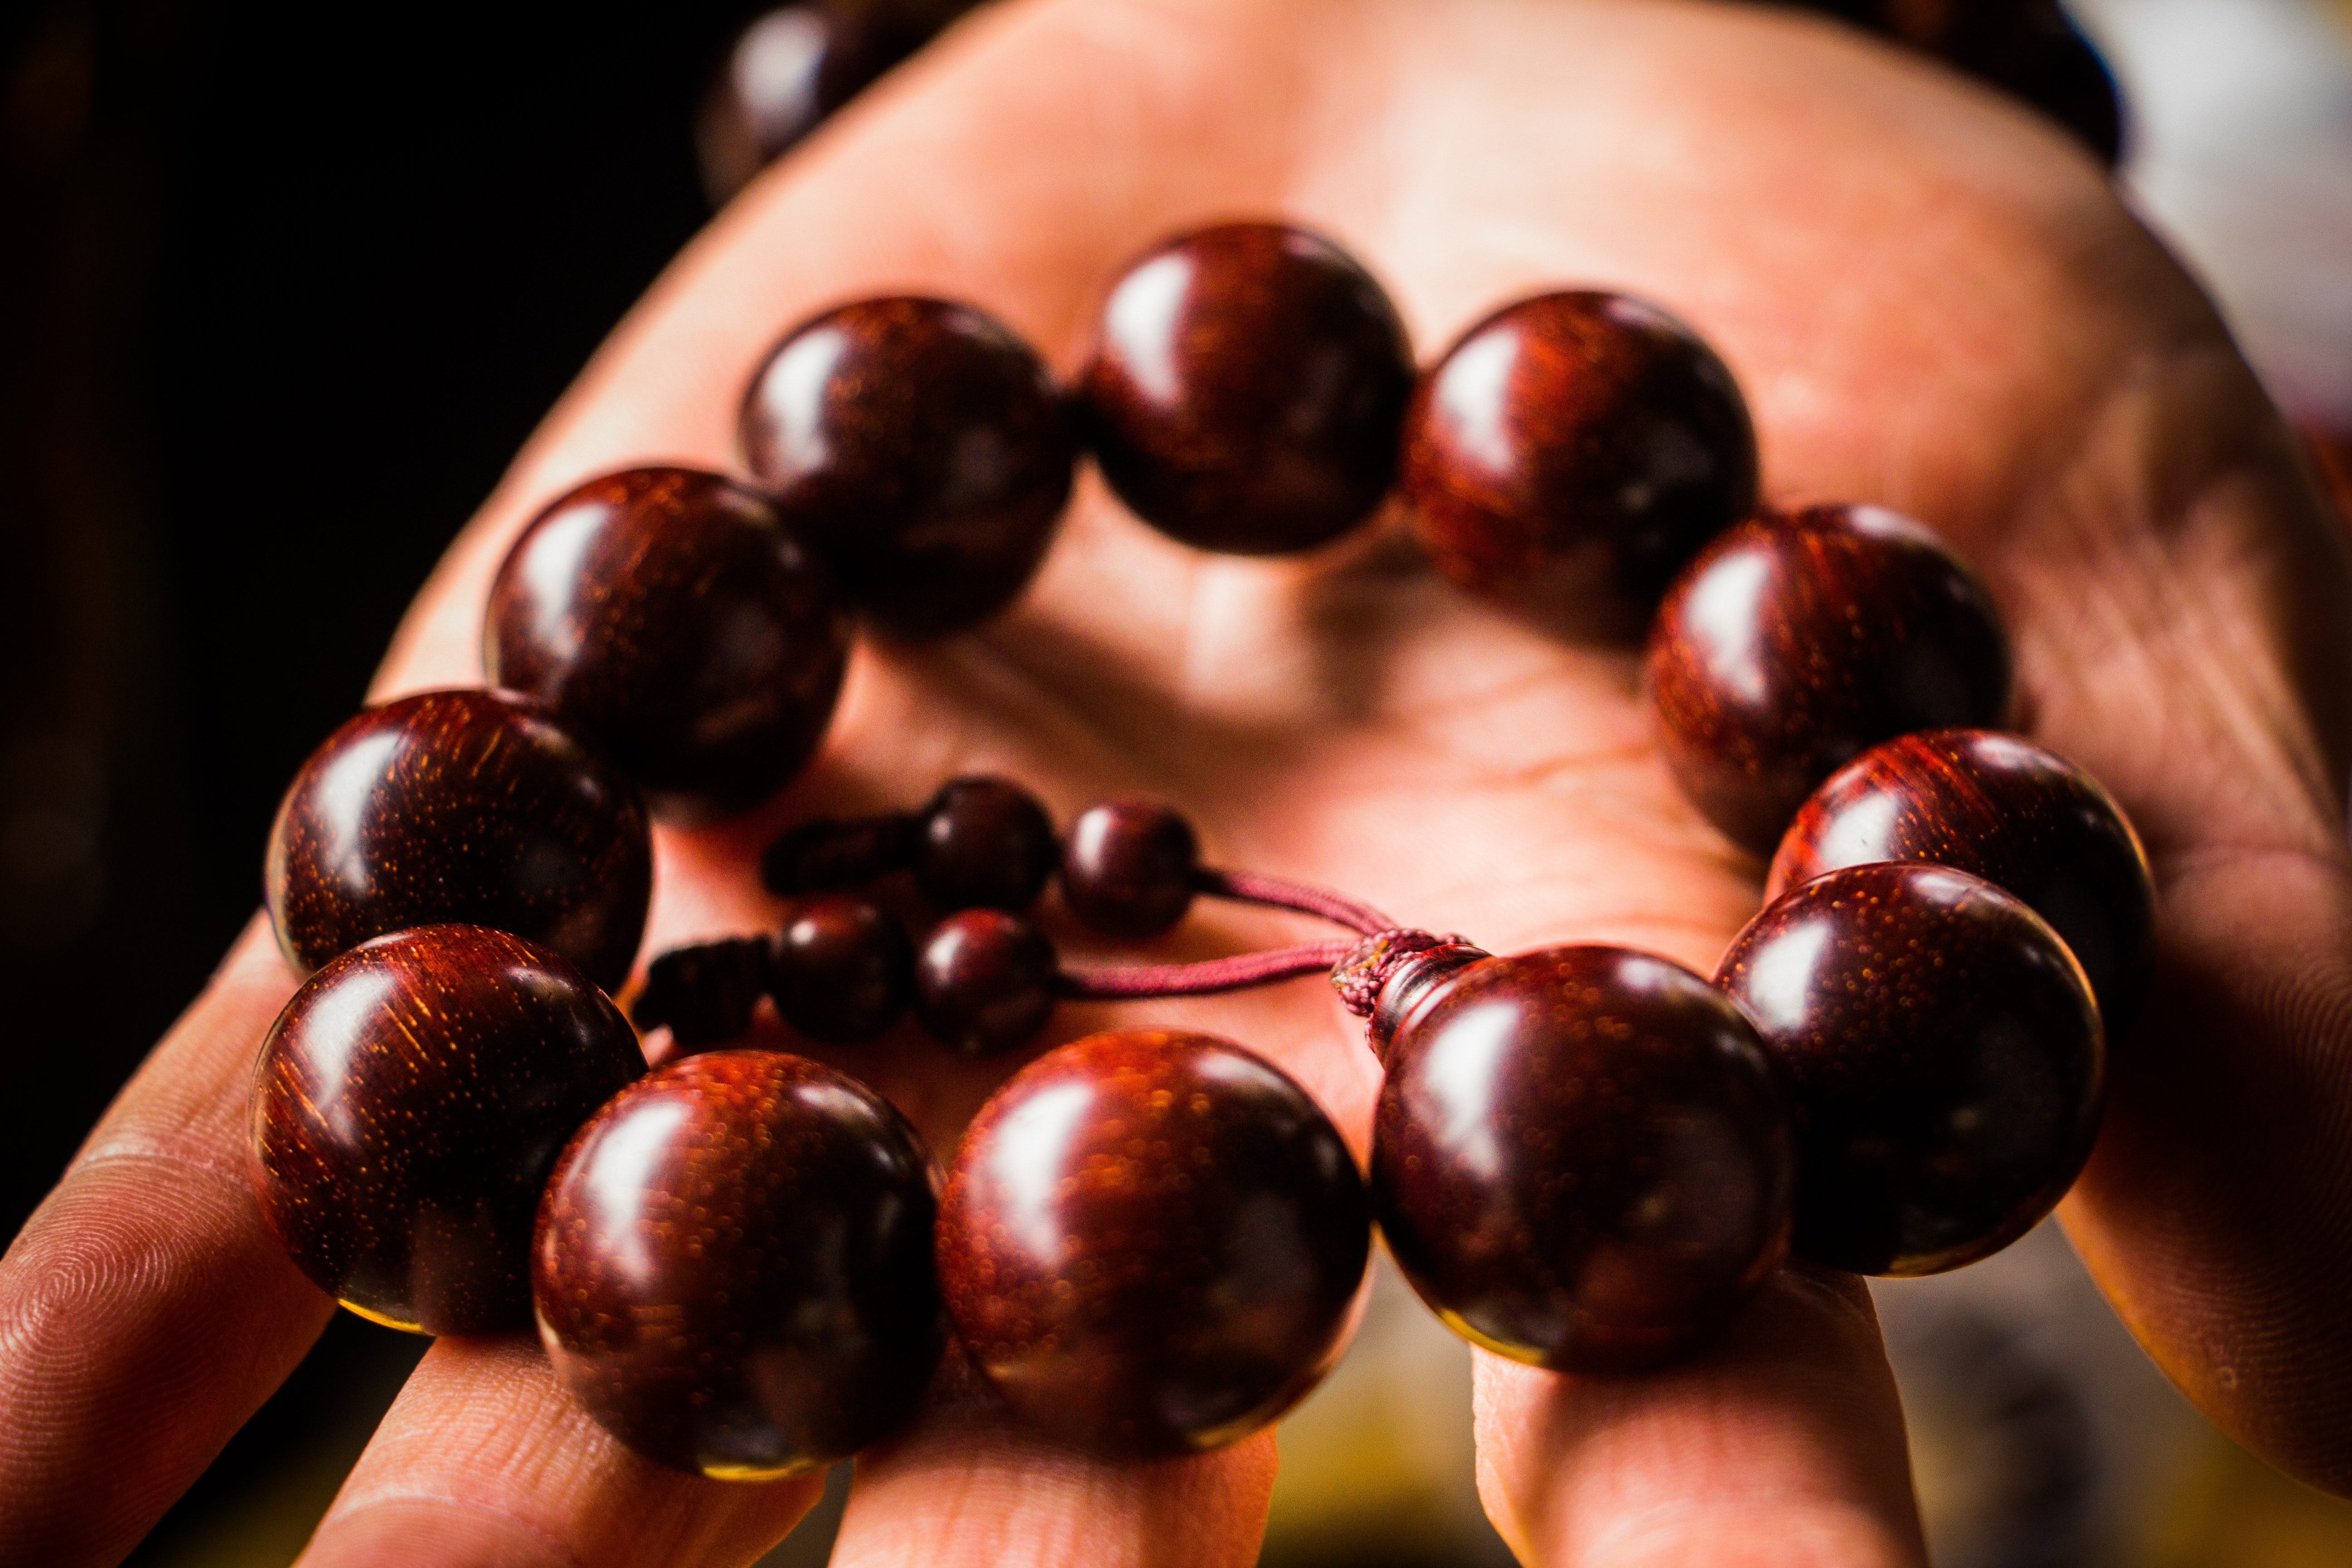
plant, fruit, food, produce, show, close up, stall, law, arrange, chestnut, man playing, flowering plant, land plant